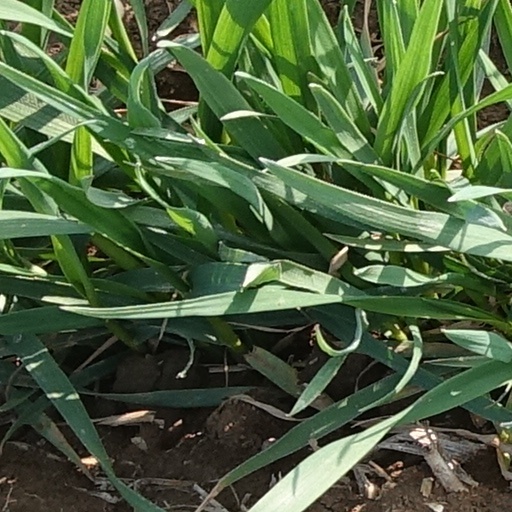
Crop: wheat